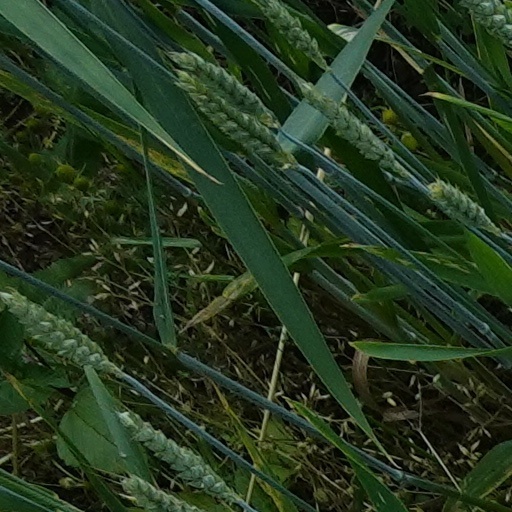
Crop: wheat